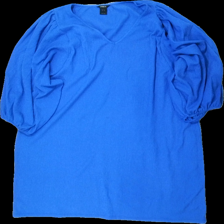
View: front
Type: Dress
Category: Ladies
Brand: Lindex
Colors: Blue
Material: 100% polyester
Pattern: Other
Cut: C-collar
Size: XL
Season: All
Damage: lite dammigt
Damage location: bottom center
Price range: <50
Recommended usage: Reuse
Description: ribbad lång klänning med puff ärm